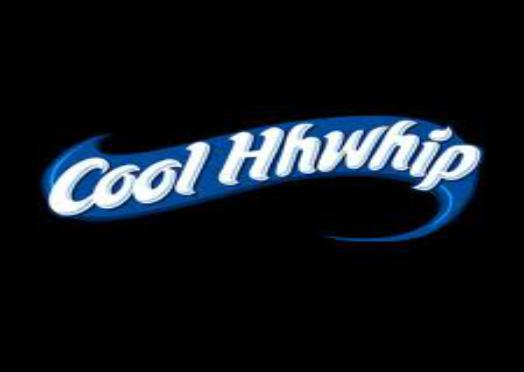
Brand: Cool Whip
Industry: Food